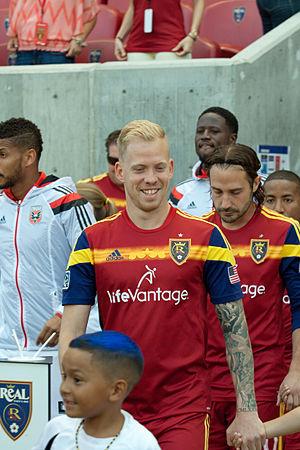
Luke Mulholland est un footballeur anglais né le 7 août 1988 à Preston. Il joue au poste de milieu de terrain au Real Salt Lake en MLS.